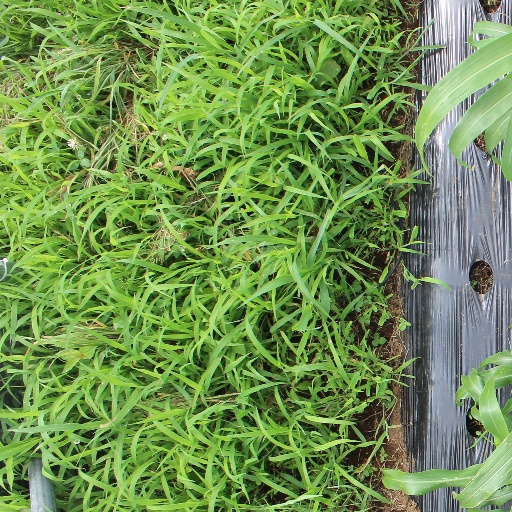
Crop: sorghum